Springfield, Illinois

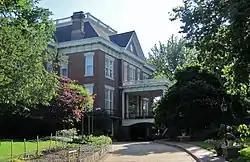
The Illinois Governor's Mansion in 2012

At the 2010 Census, 75.8% of the population was White, 18.5% Black or African American, 0.2% American Indian and Alaska Native, 2.2% Asian, and 2.6% of two or more races. 2.0% of Springfield's population was of Hispanic or Latino origin (they may be of any race). Non-Hispanic Whites were 74.7% of the population in 2010, down from 87.6% in 1980.